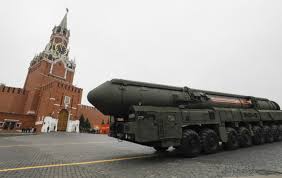
Label: Air Defense